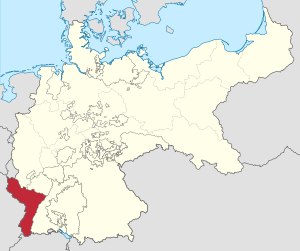
Alsace-Lorraine
Alsace-Lorraines placering i det tyske kejserrige
Alsace-Lorraine er en historisk region i det østlige Frankrig, der består af provinserne Alsace og Lorraine, som i dag udgør Alsace-Moselle. I 1905 havde området en befolkning på 1.815.000 og et areal på 14.522 km ².